Tony Ward (model)

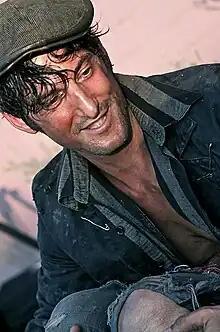
Tony Ward, photo from a movie

Tony Ward was born in Santa Cruz, California, on June 10, 1963, to Robert Borden Ward, from Kansas, and Karen Elizabeth Castro. He is of English, Scottish, Irish, Swedish, and Portuguese descent. Ward is the second of three sons and spent his childhood mostly in San Jose before moving to Sonora where he graduated from high school. From there he moved to Los Angeles to pursue his dream of being an actor/model/dancer. Tony was discovered by a scout while attending West Valley College in Saratoga and started modeling at age 18.